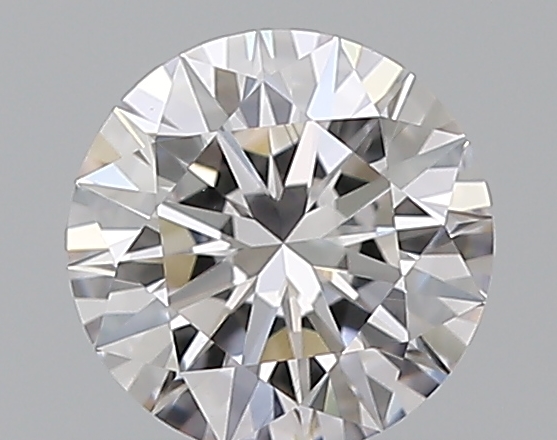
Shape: round
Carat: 0.5
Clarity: VS1
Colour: E
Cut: EX
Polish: EX
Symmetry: EX
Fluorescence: N
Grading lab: GIA
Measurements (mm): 5.11 x 5.13 x 3.13